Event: Nepal Earthquake
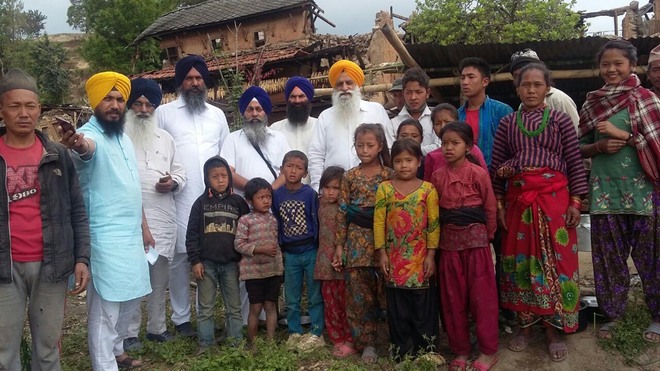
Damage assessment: damage